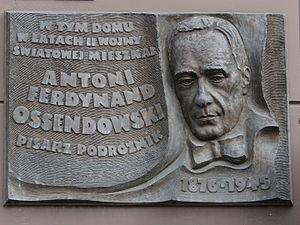
Ferdinand Antoni Ossendowski, armories Lis, né le 27 mai 1876 près de Ludza et mort le 3 janvier 1945 à Milanówek près de Varsovie, est un géologue, explorateur, homme politique et auteur polonais de récits d'aventures et de voyages. Pourchassé par le tsar pour ses idées avant d'être condamné par les bolcheviks en 1920, il est l'auteur du roman Bêtes, Hommes et Dieux.